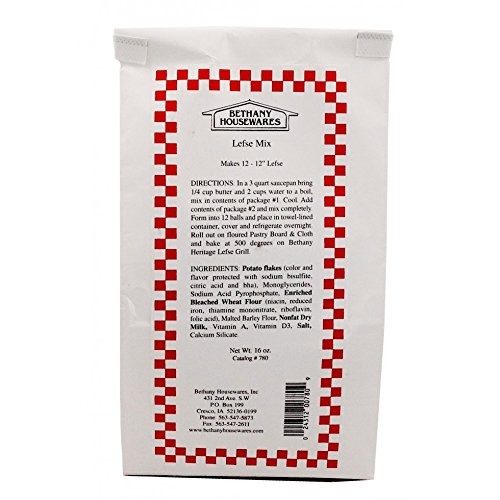
Item Name: Bethany Housewares Potato Lefse Mix (6 Pk)
Bullet Point 1: 6 packages of potato lefse mix from Bethany quality Scandinavian housewares
Bullet Point 2: Just add water & butter
Bullet Point 3: Authentic flavor
Bullet Point 4: Bakes flat
Bullet Point 5: Recommended for Bethany lefse griddles
Product Description: The Bethany Scandinavian housewares company introduced the Original Lefse Grill to the American market nearly 50 years ago, so they know a thing or two about making authentic, quality lefse flatbread. This bread mix makes twelve 12" lefse rounds per bag (48 total) just by adding water and butter—tastes authentic enough to become your standard recipe, or makes a great quick batch of lefse when you're pressed for time.
Value: 44.99
Unit: Fl Oz

Price: 39.99